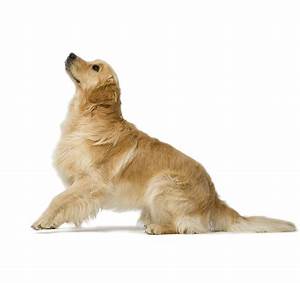
Label: dog